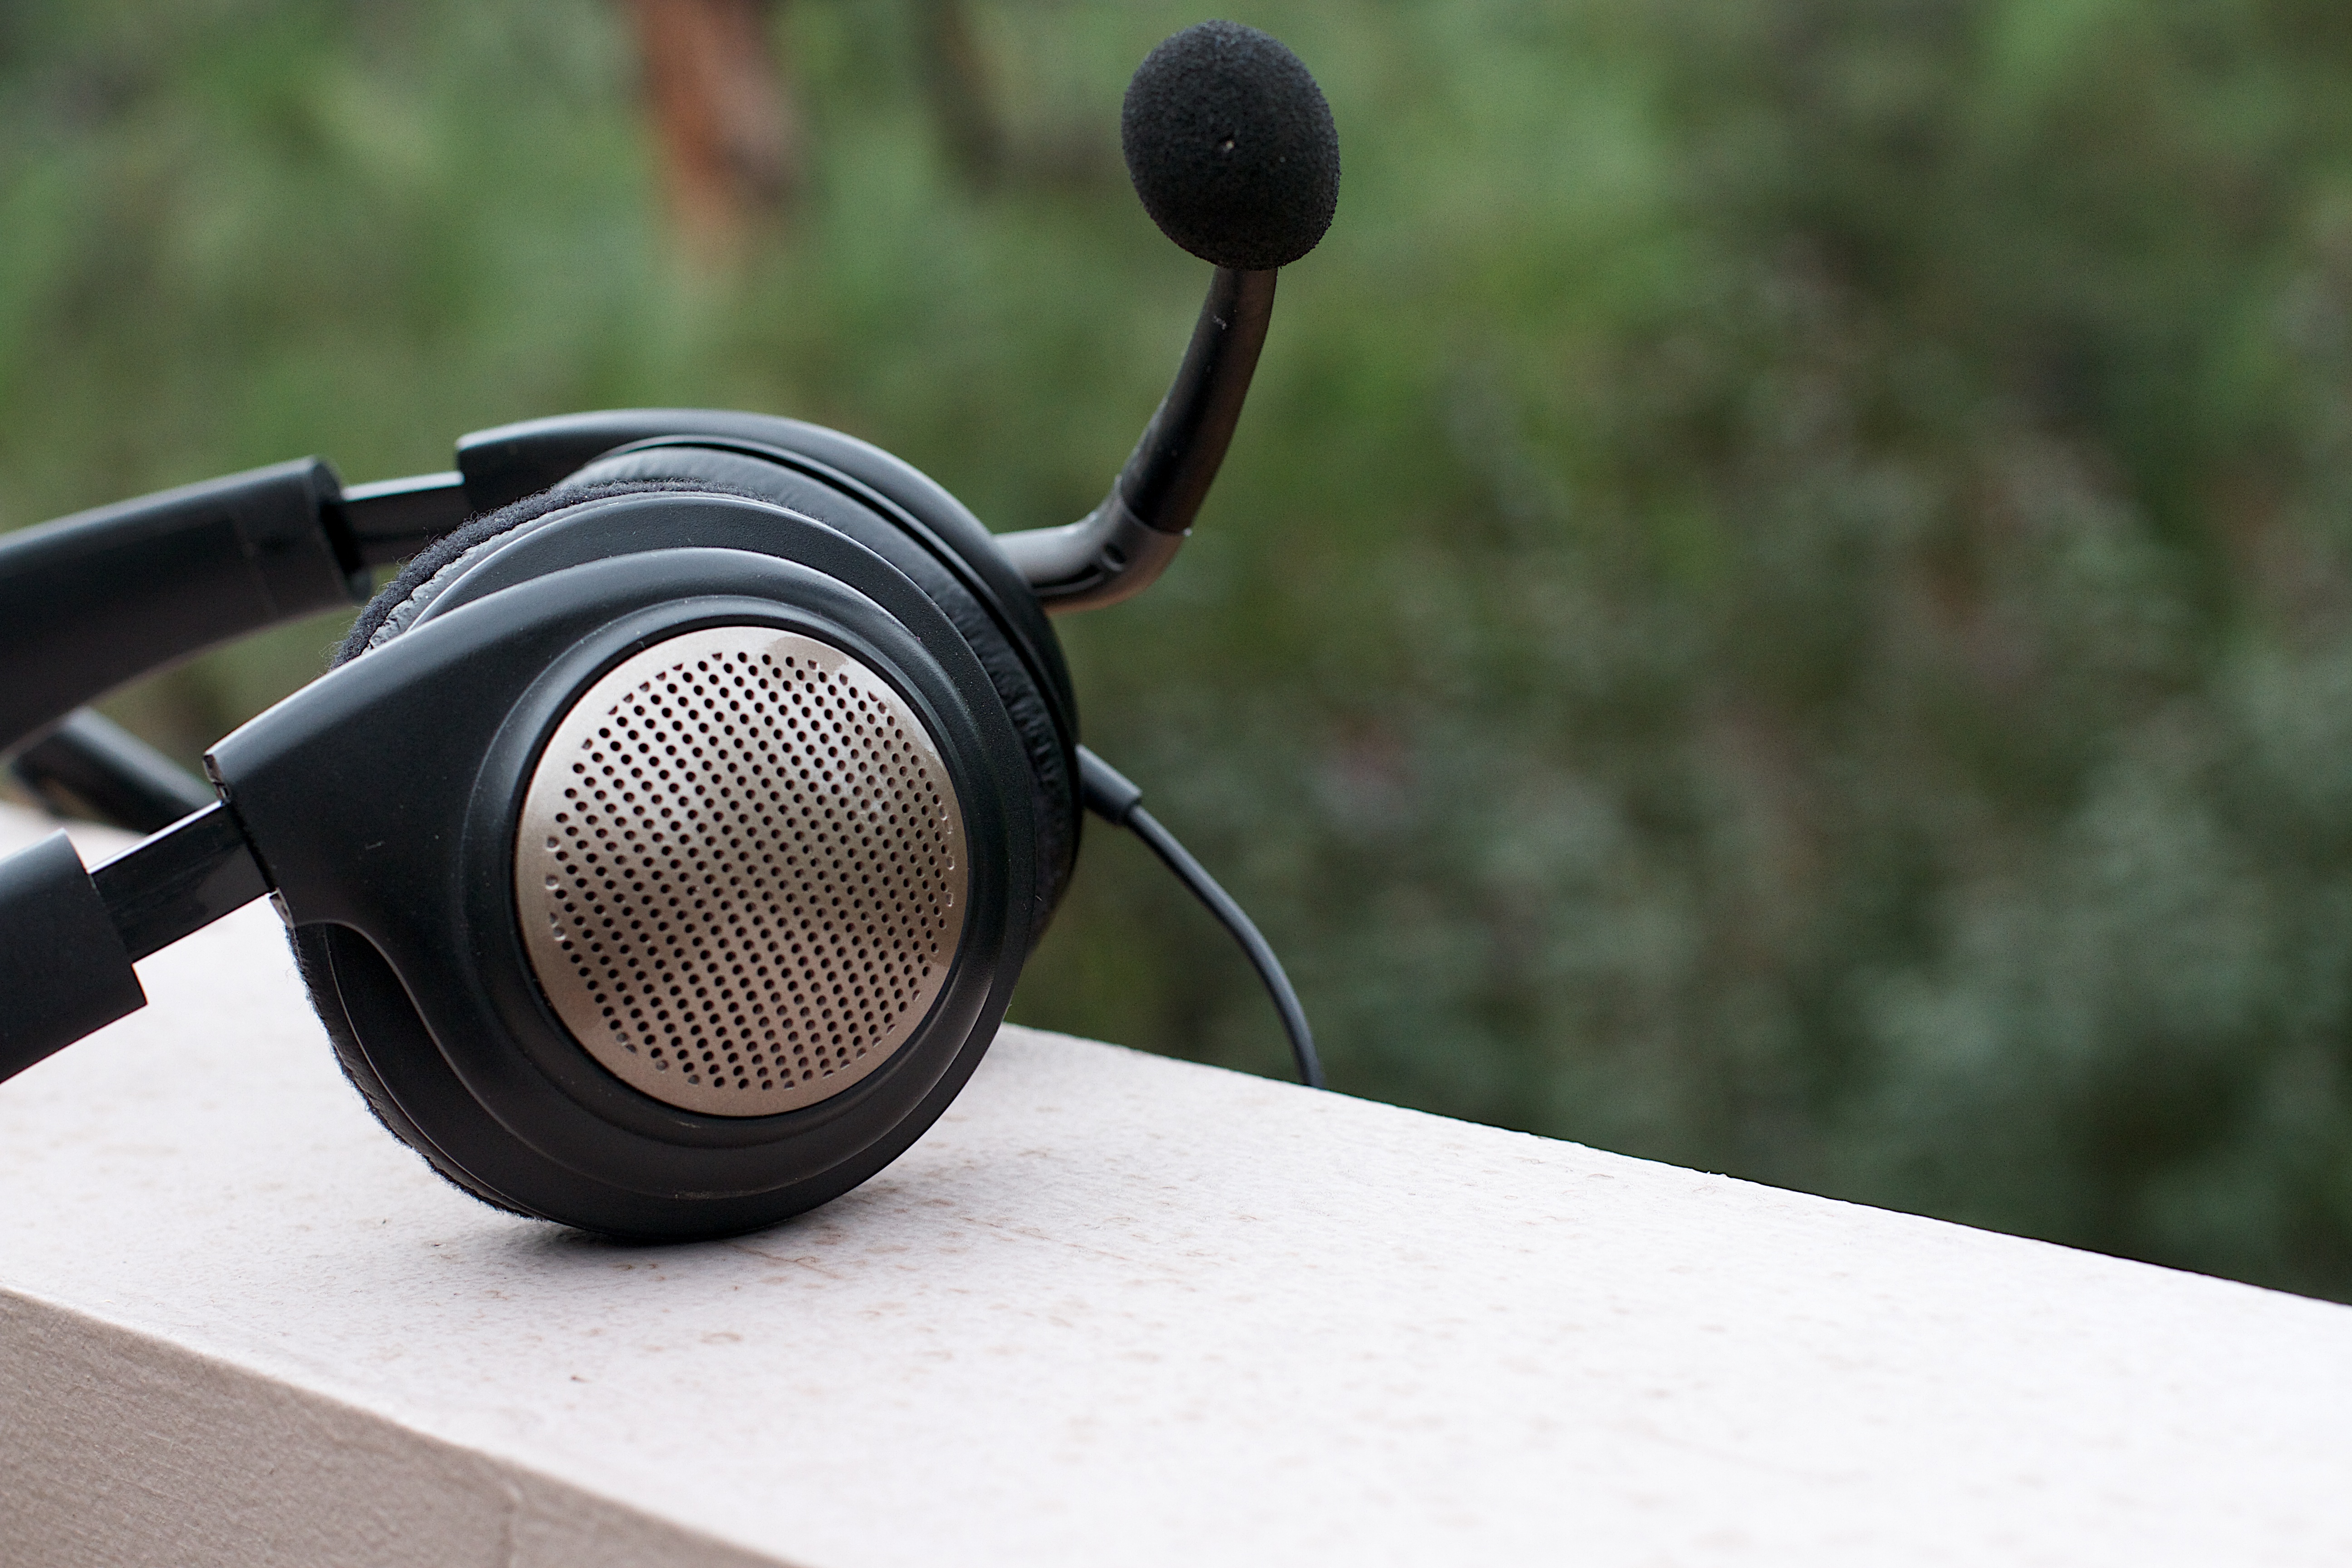
nature, technology, gadget, ear, audio, headphones, sunglasses, 2013365, audio equipment, electronic device, communication device